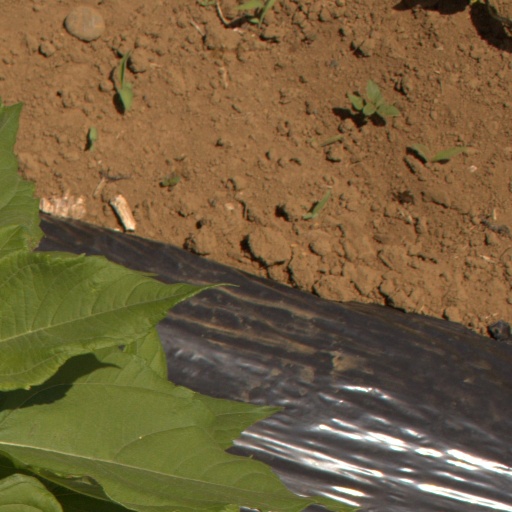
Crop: Jerusalem artichoke